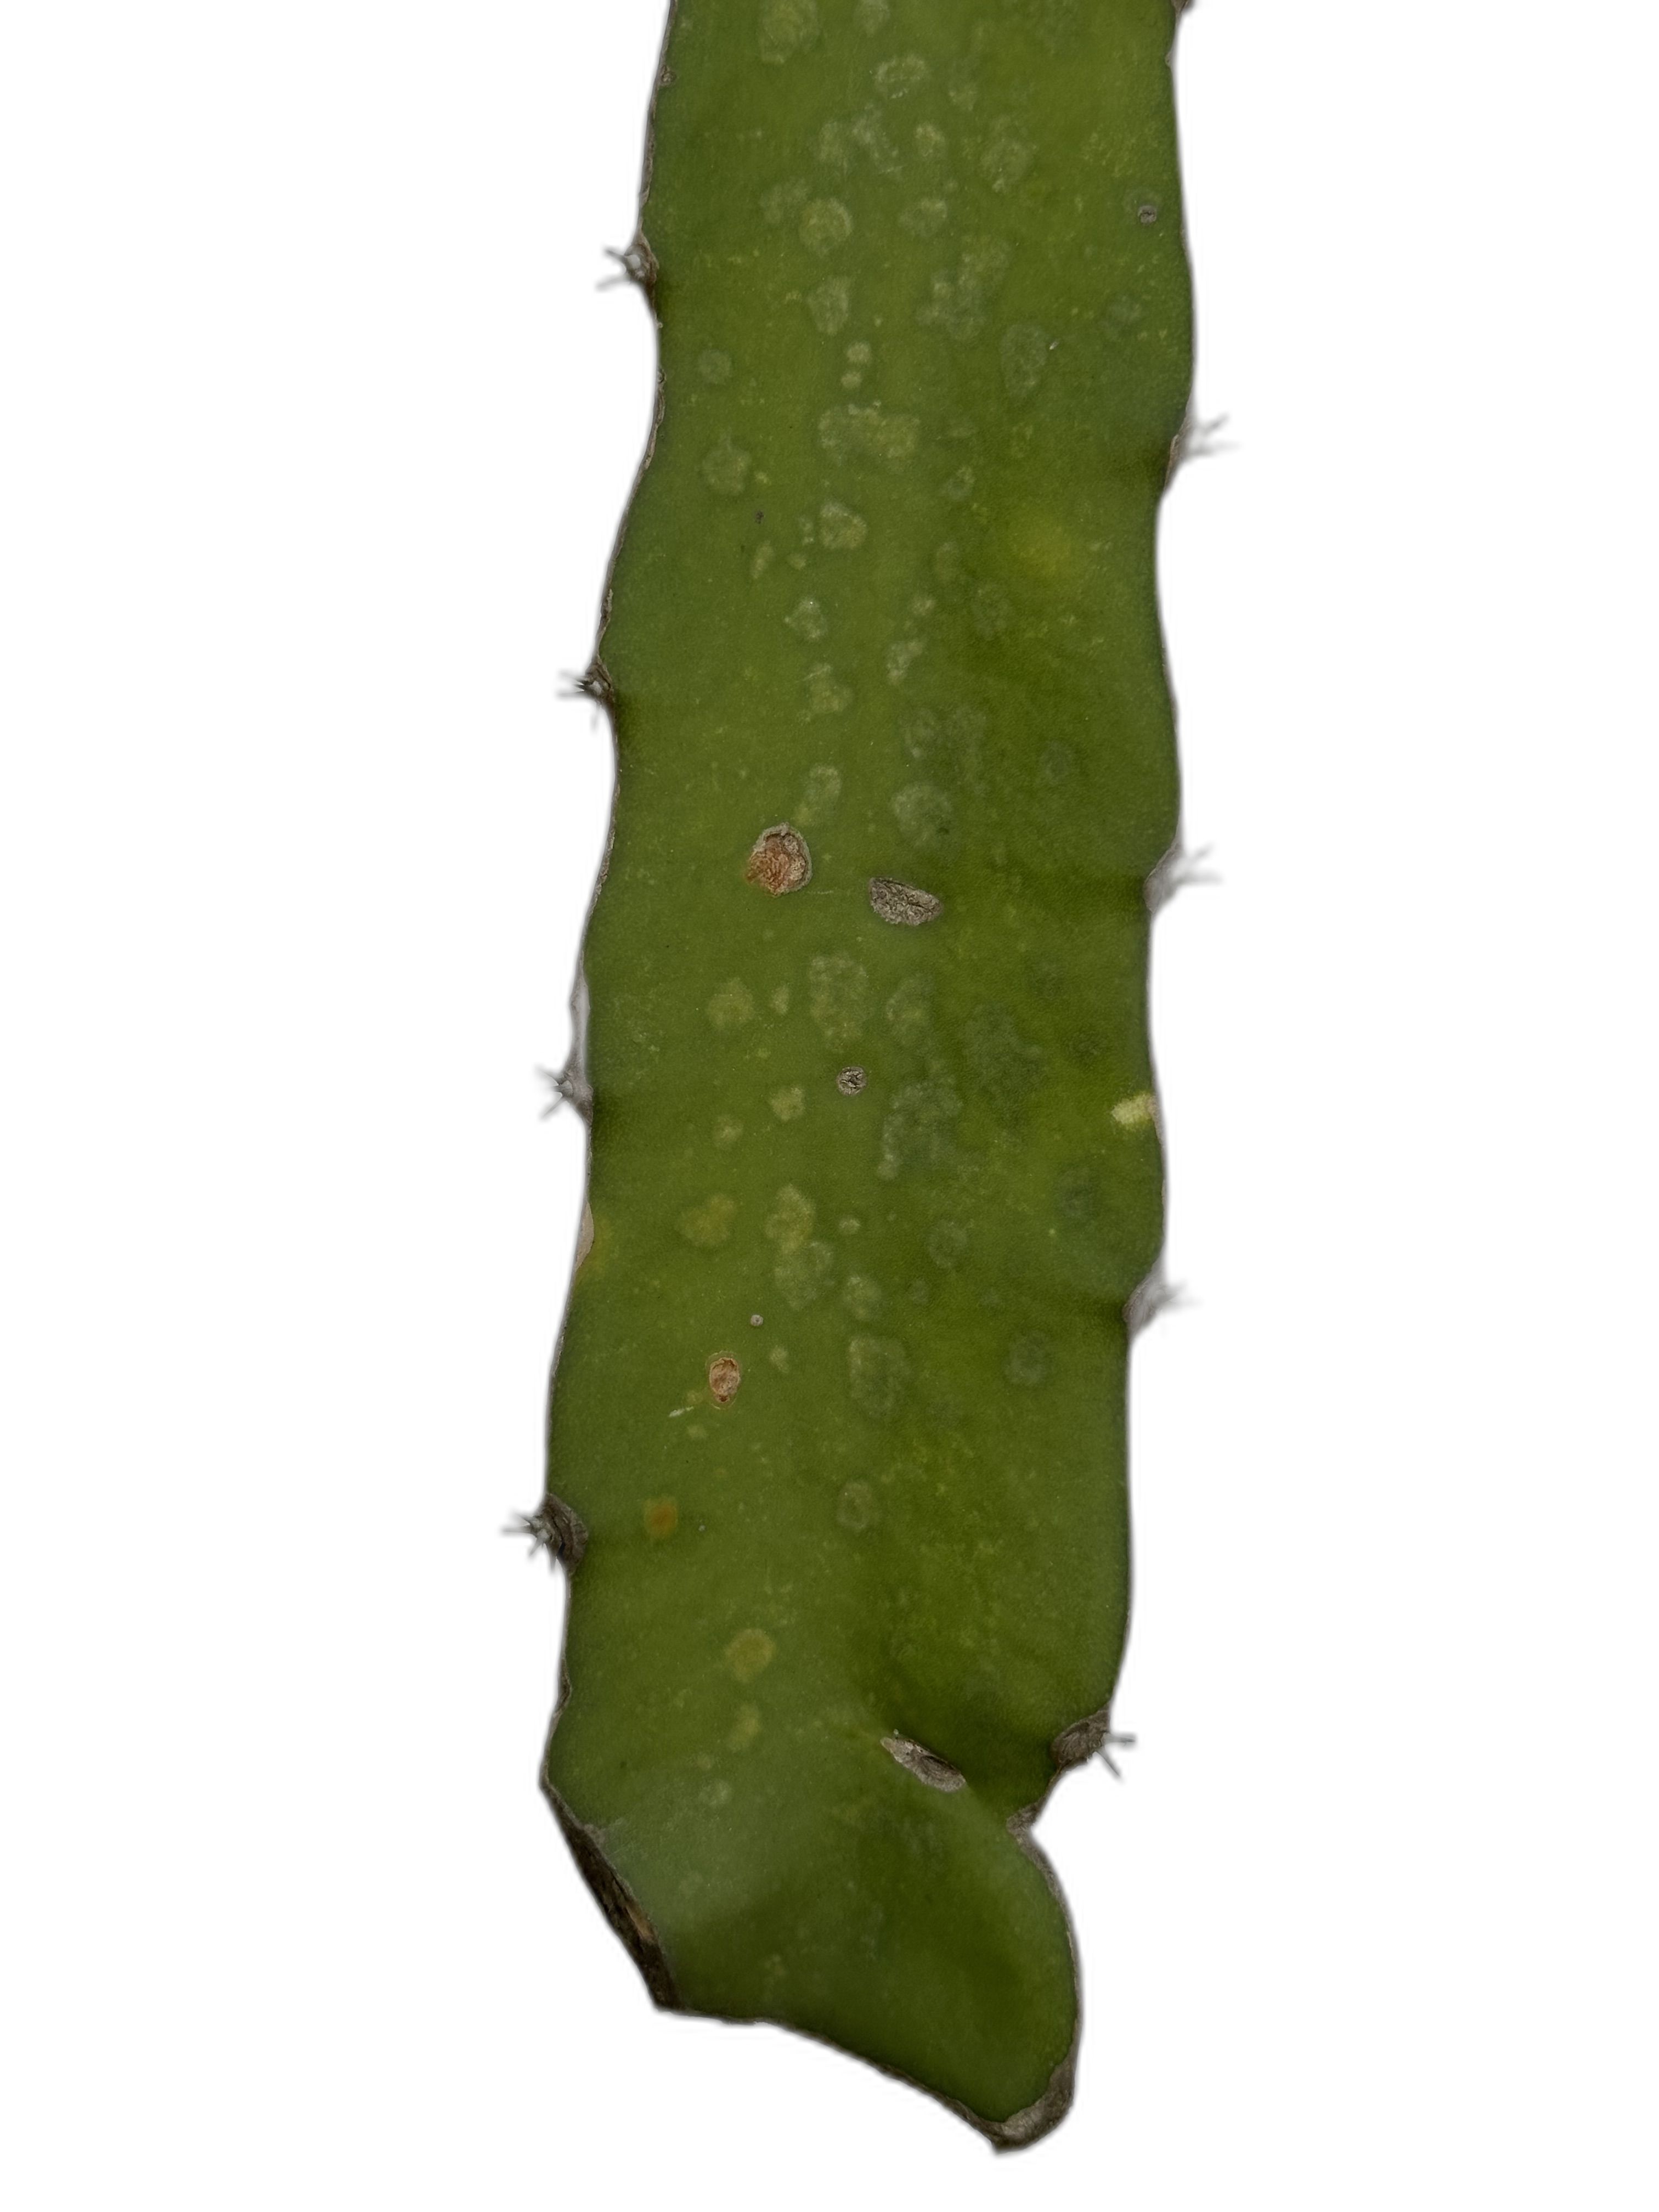
Label: Good leaf